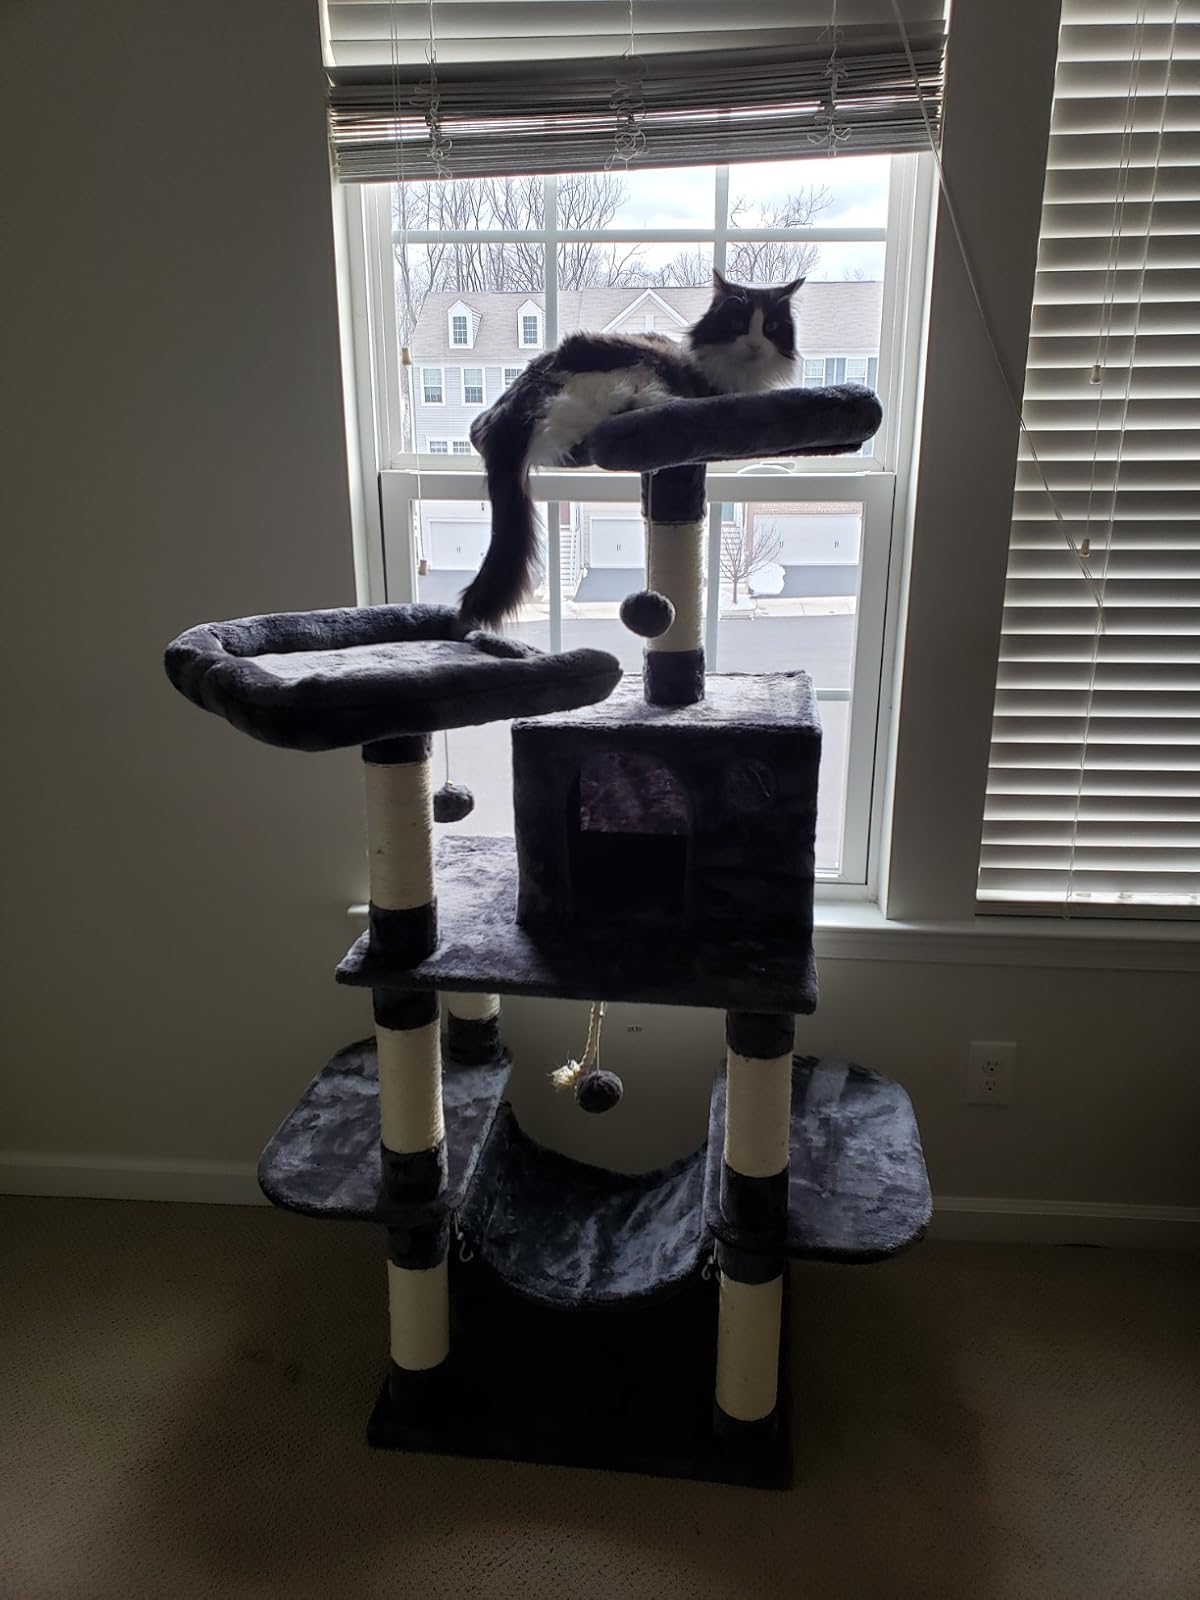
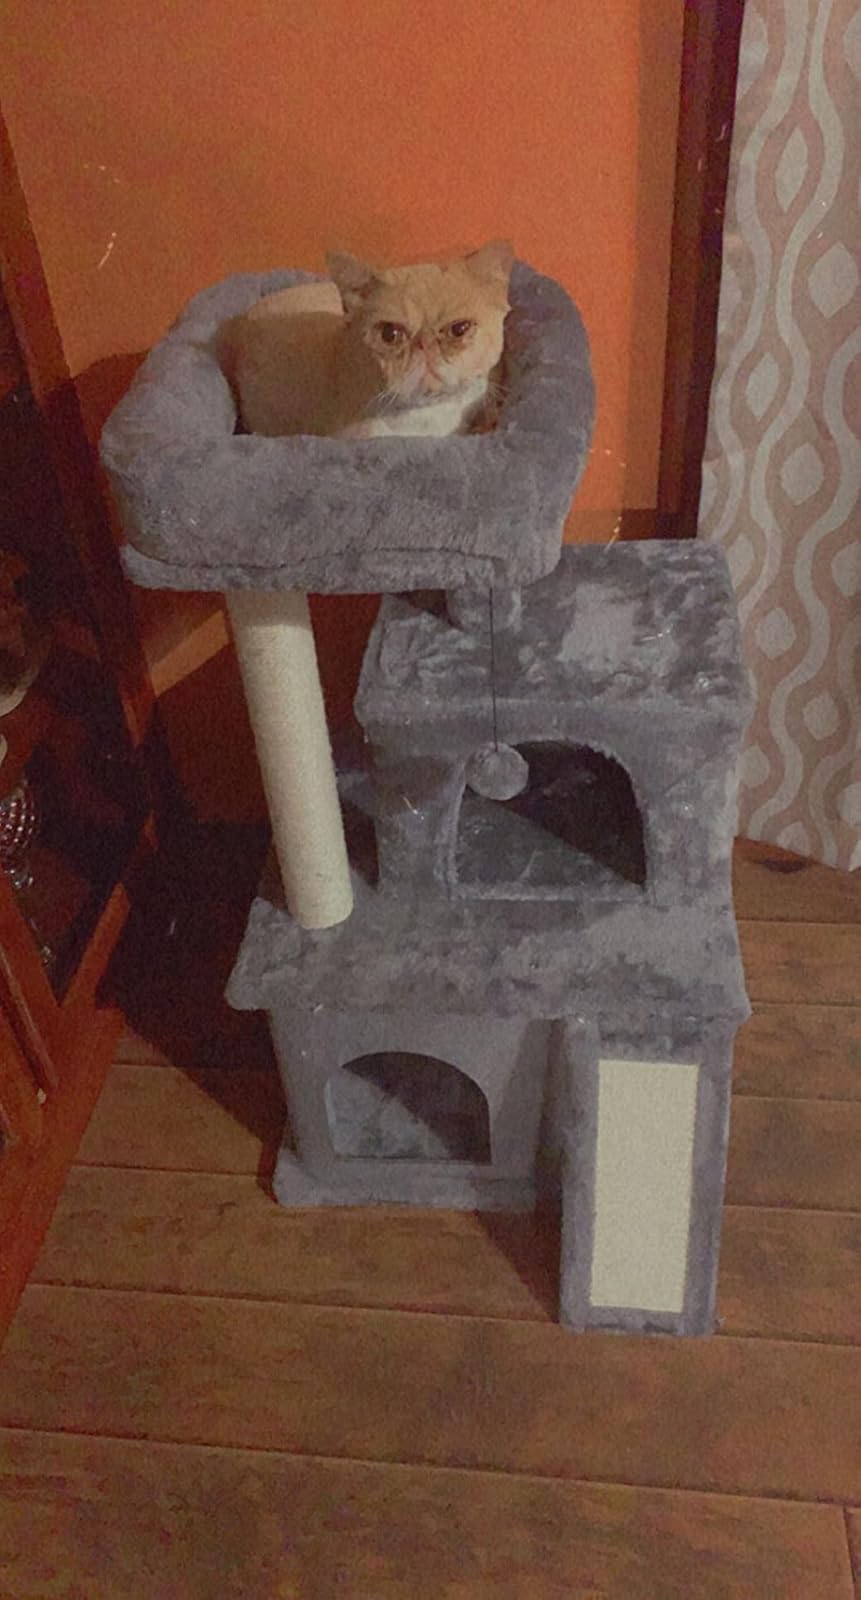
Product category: items_cat tree
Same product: no